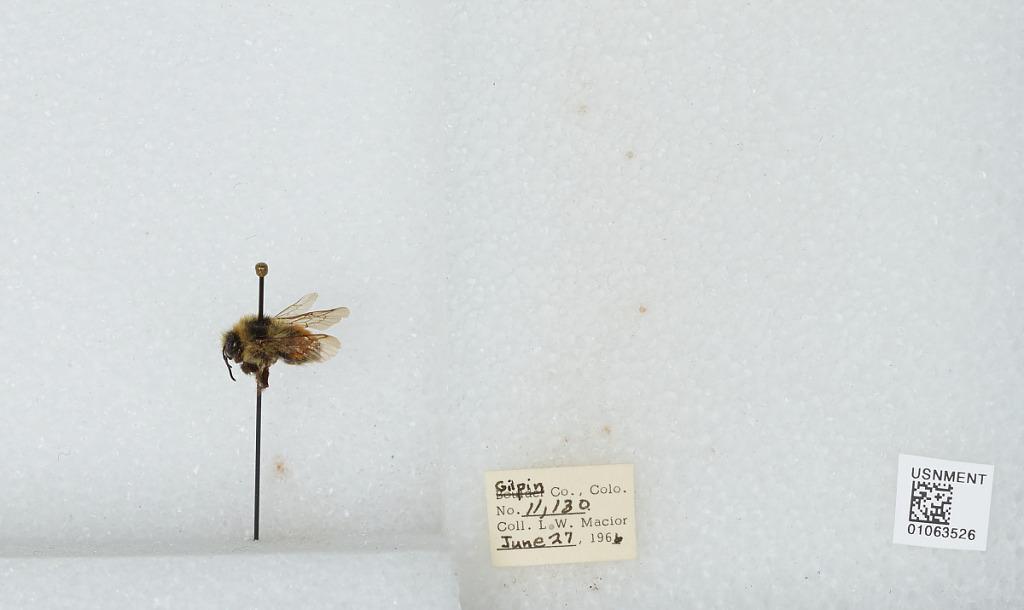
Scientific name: Bombus (Pyrobombus) bifarius Cresson
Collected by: L. Macior
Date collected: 1966-6-27
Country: United States
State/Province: Colorado
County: Gilpin
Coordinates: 39.86, -105.52